Racism in Africa

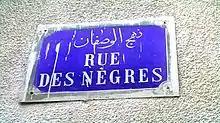
Street plate in Medina of Tunis reading, in Arabic and French, "Negroes street"

On 12 January 1904, the Herero people, led by Samuel Maharero, rebelled against German colonial rule. In August, German general Lothar von Trotha defeated the Herero in the Battle of Waterberg and drove them into the desert of Omaheke, where most of them died of thirst. In October, the Nama people also rebelled against the Germans, suffering a similar fate.